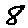
Label: 8